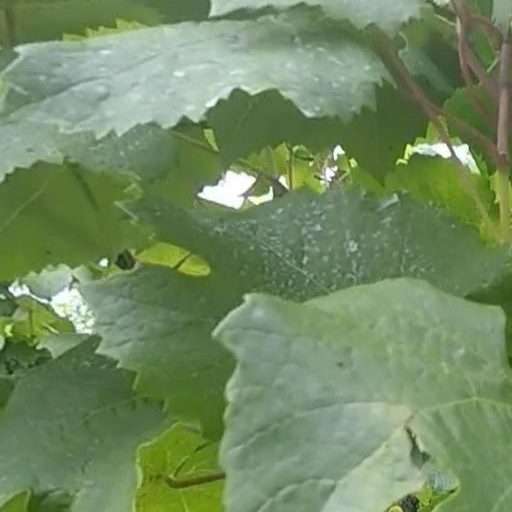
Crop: grape